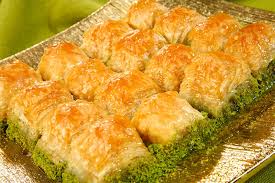
Yemek: baklava